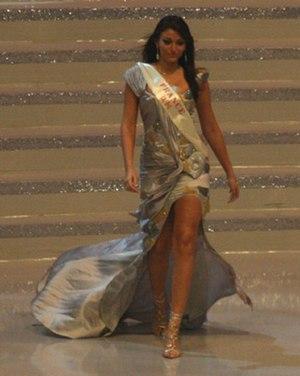
Miss France 2007, 77ᵉ élection de Miss France, s’est déroulée le 9 décembre 2006 au Palais des congrès du Futuroscope, près de Poitiers. La gagnante, Rachel Legrain-Trapani, succède à Alexandra Rosenfeld, Miss France 2006.
Rachel Legrain-Trapani, née le 31 août 1988 à Saint-Saulve, est une reine de beauté, comédienne et animatrice de télévision française. Elle a été élue Miss Picardie 2006 puis Miss France 2007. Elle est la 77ᵉ Miss France.
Miss Picardie est un concours de beauté annuel concernant les jeunes femmes de la région Picardie. Il est qualificatif pour l'élection de Miss France, retransmise en direct sur la chaîne TF1, en décembre, chaque année.